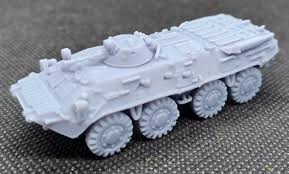
Label: BTR-80